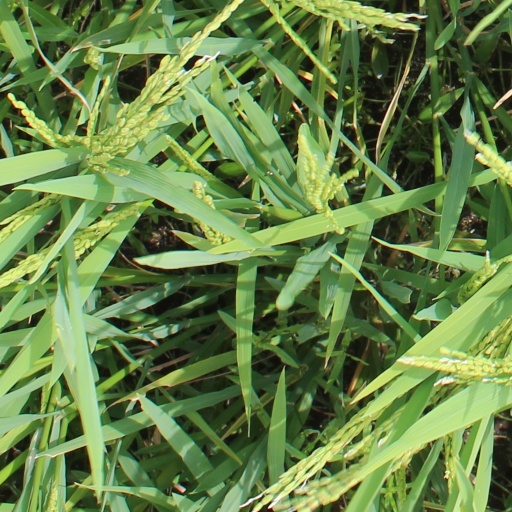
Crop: rice